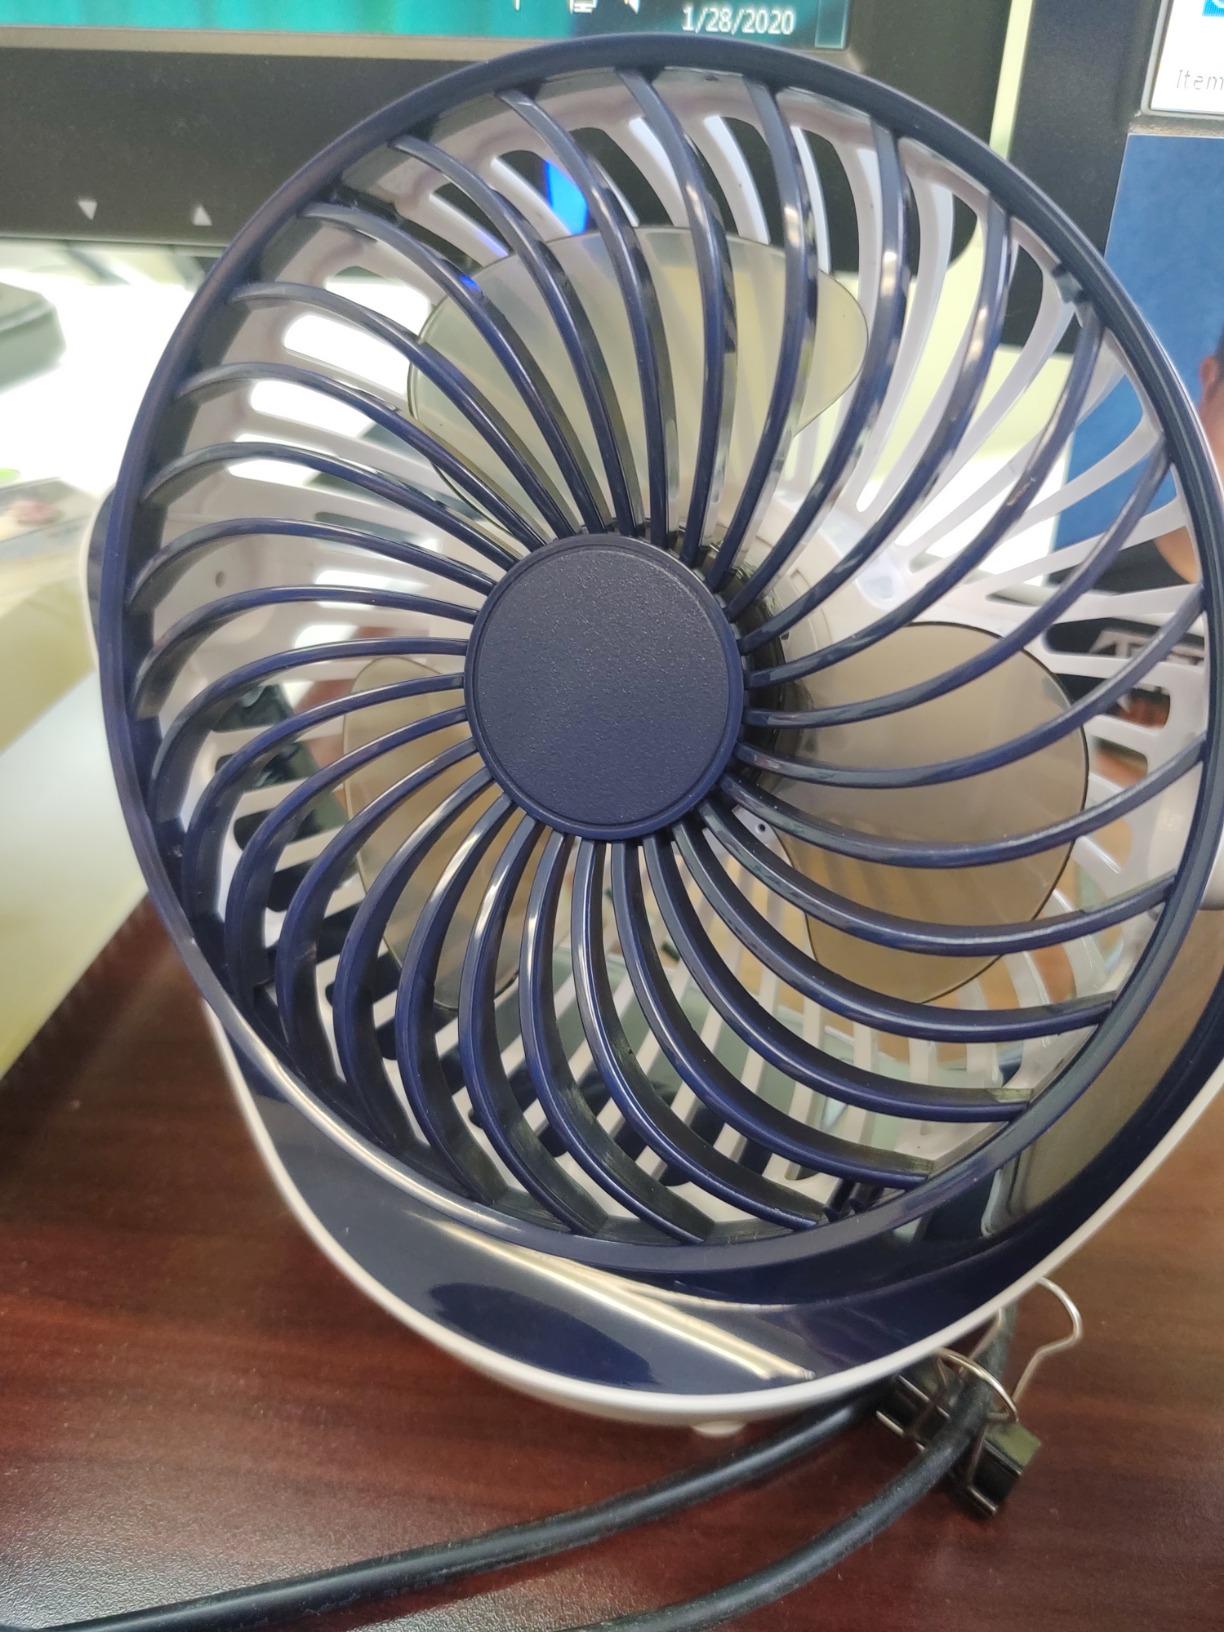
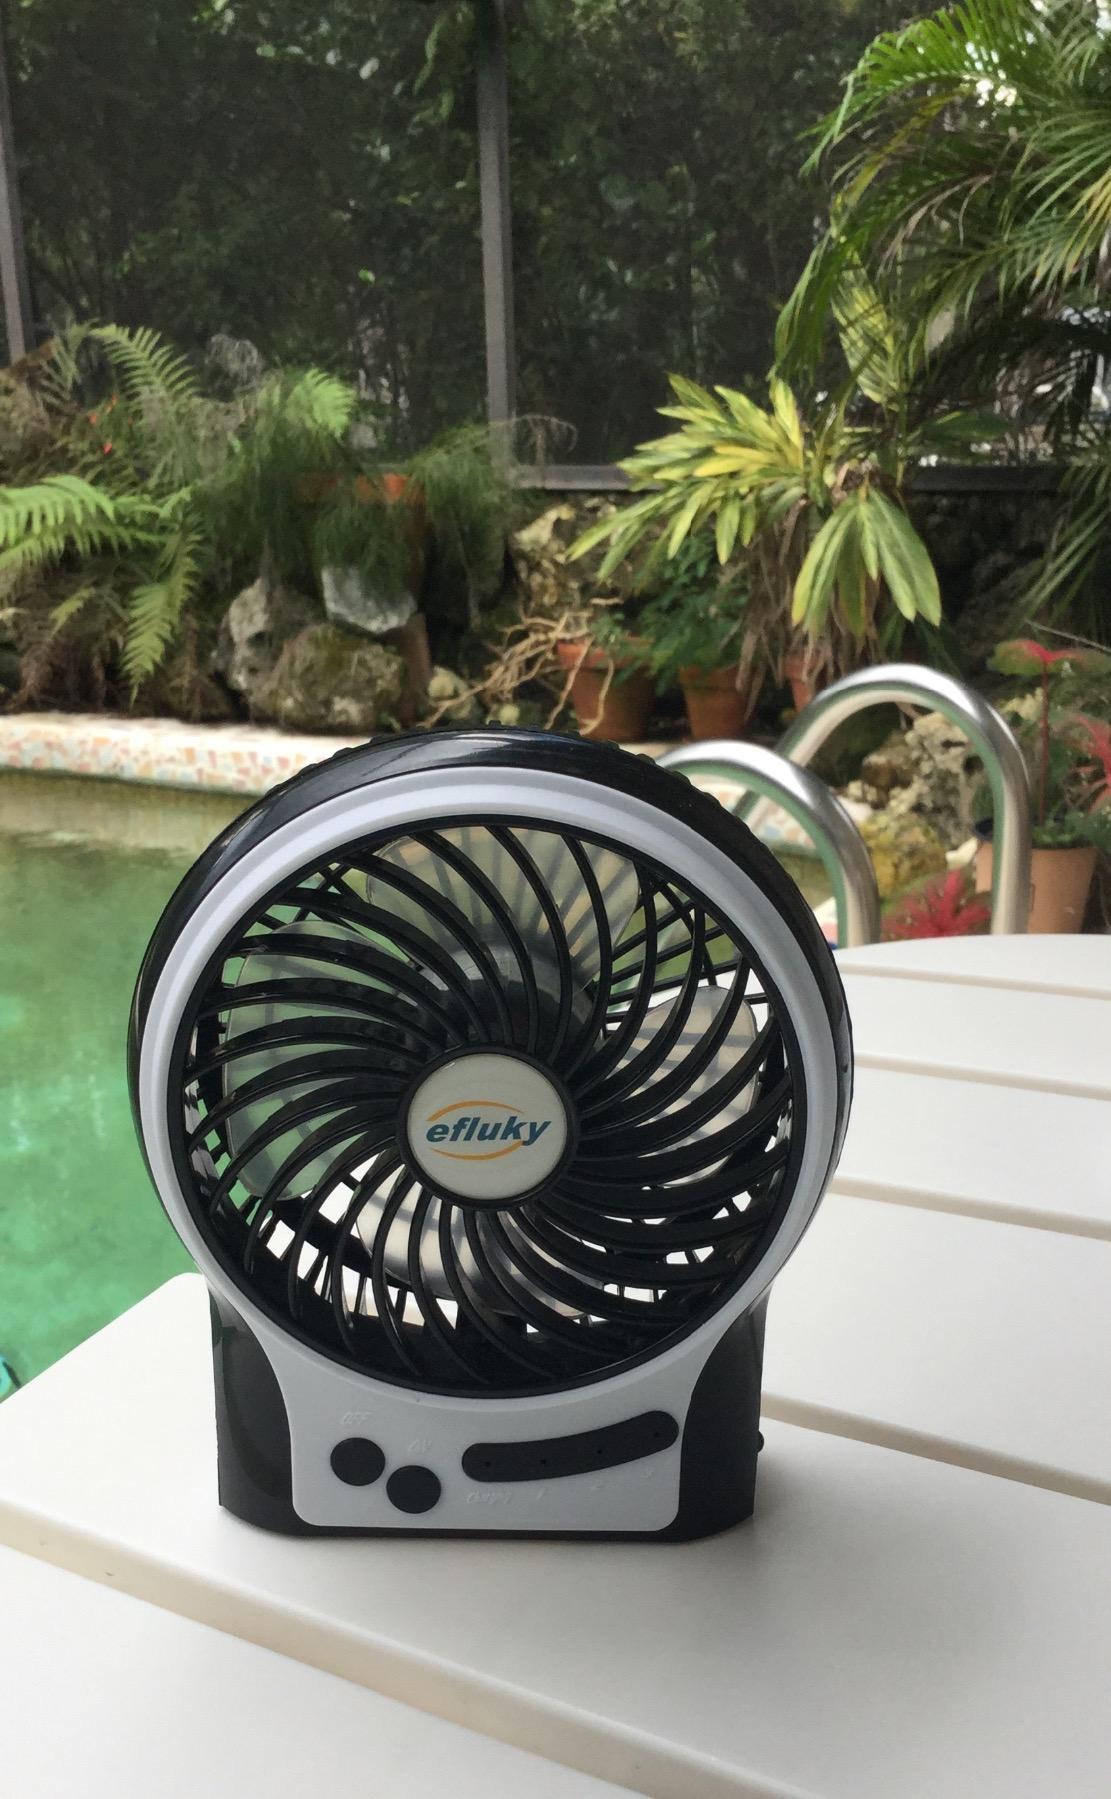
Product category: fan
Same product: no